Answer in natural language. How many Windows are visible in the scene? Choose between the following options: 4, 3, 0, 1 or 2
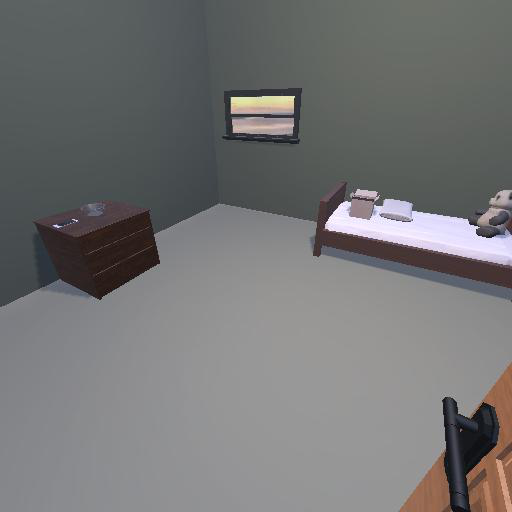
<answer>1</answer>